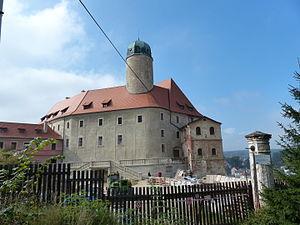
Libá est une commune du district de Cheb, dans la région de Karlovy Vary, en République tchèque. Sa population s'élevait à 741 habitants en 2018.